North Pacific hake

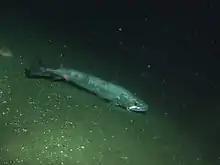
"M. productus" California, Cordell Bank National Marine Sanctuary

Its length is about 3 ft (90 cm) and it can live up to 20 years. Its coloration is metallic silver-gray with black speckling and pure silvery white on the belly. The North Pacific hake has two dorsal fins and a truncated caudal fin. Its pectoral fin tips usually reach to or beyond the origin of its anal fin. The caudal fin is always concave.